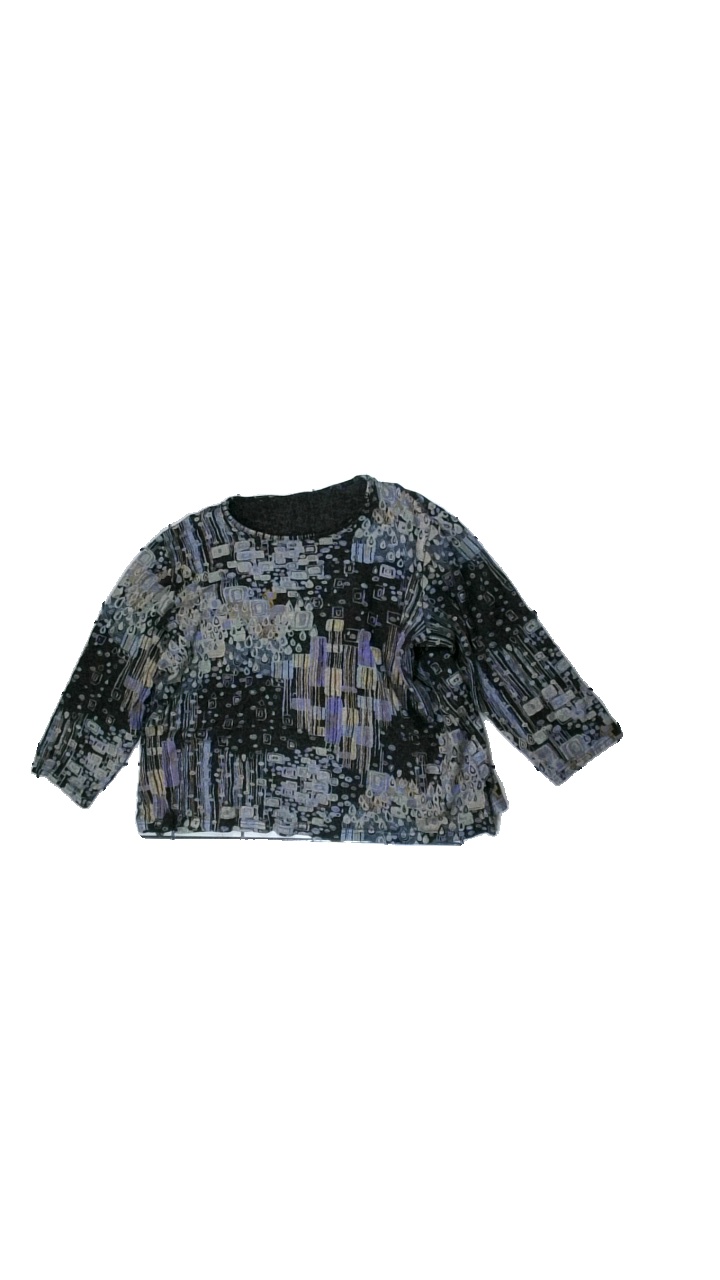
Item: Top (Ladies)
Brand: Not Applicable
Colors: Black, Blue, Purple, Multicolor
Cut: C-collar
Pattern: Other
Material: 100% Visc
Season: All
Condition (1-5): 2
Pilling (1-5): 2
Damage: Washed out
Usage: Export
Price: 50-100